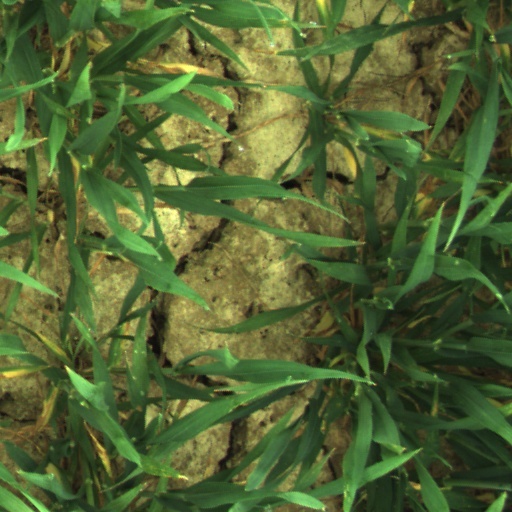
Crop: wheat